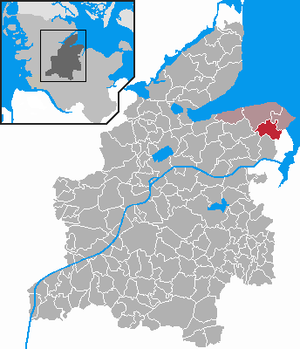
Dänischenhagen est une commune d'Allemagne située dans l'arrondissement de Rendsburg-Eckernförde.